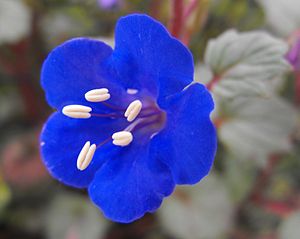
Klokkehonningurt
Klokkehonningurt
Klokkehonningurt er en blomst, der stammer fra Californien. De er 14 til 20 cm høje planter med brede let takkede blade. Får blå klokkeformede blomster. Tåler fuld sol.